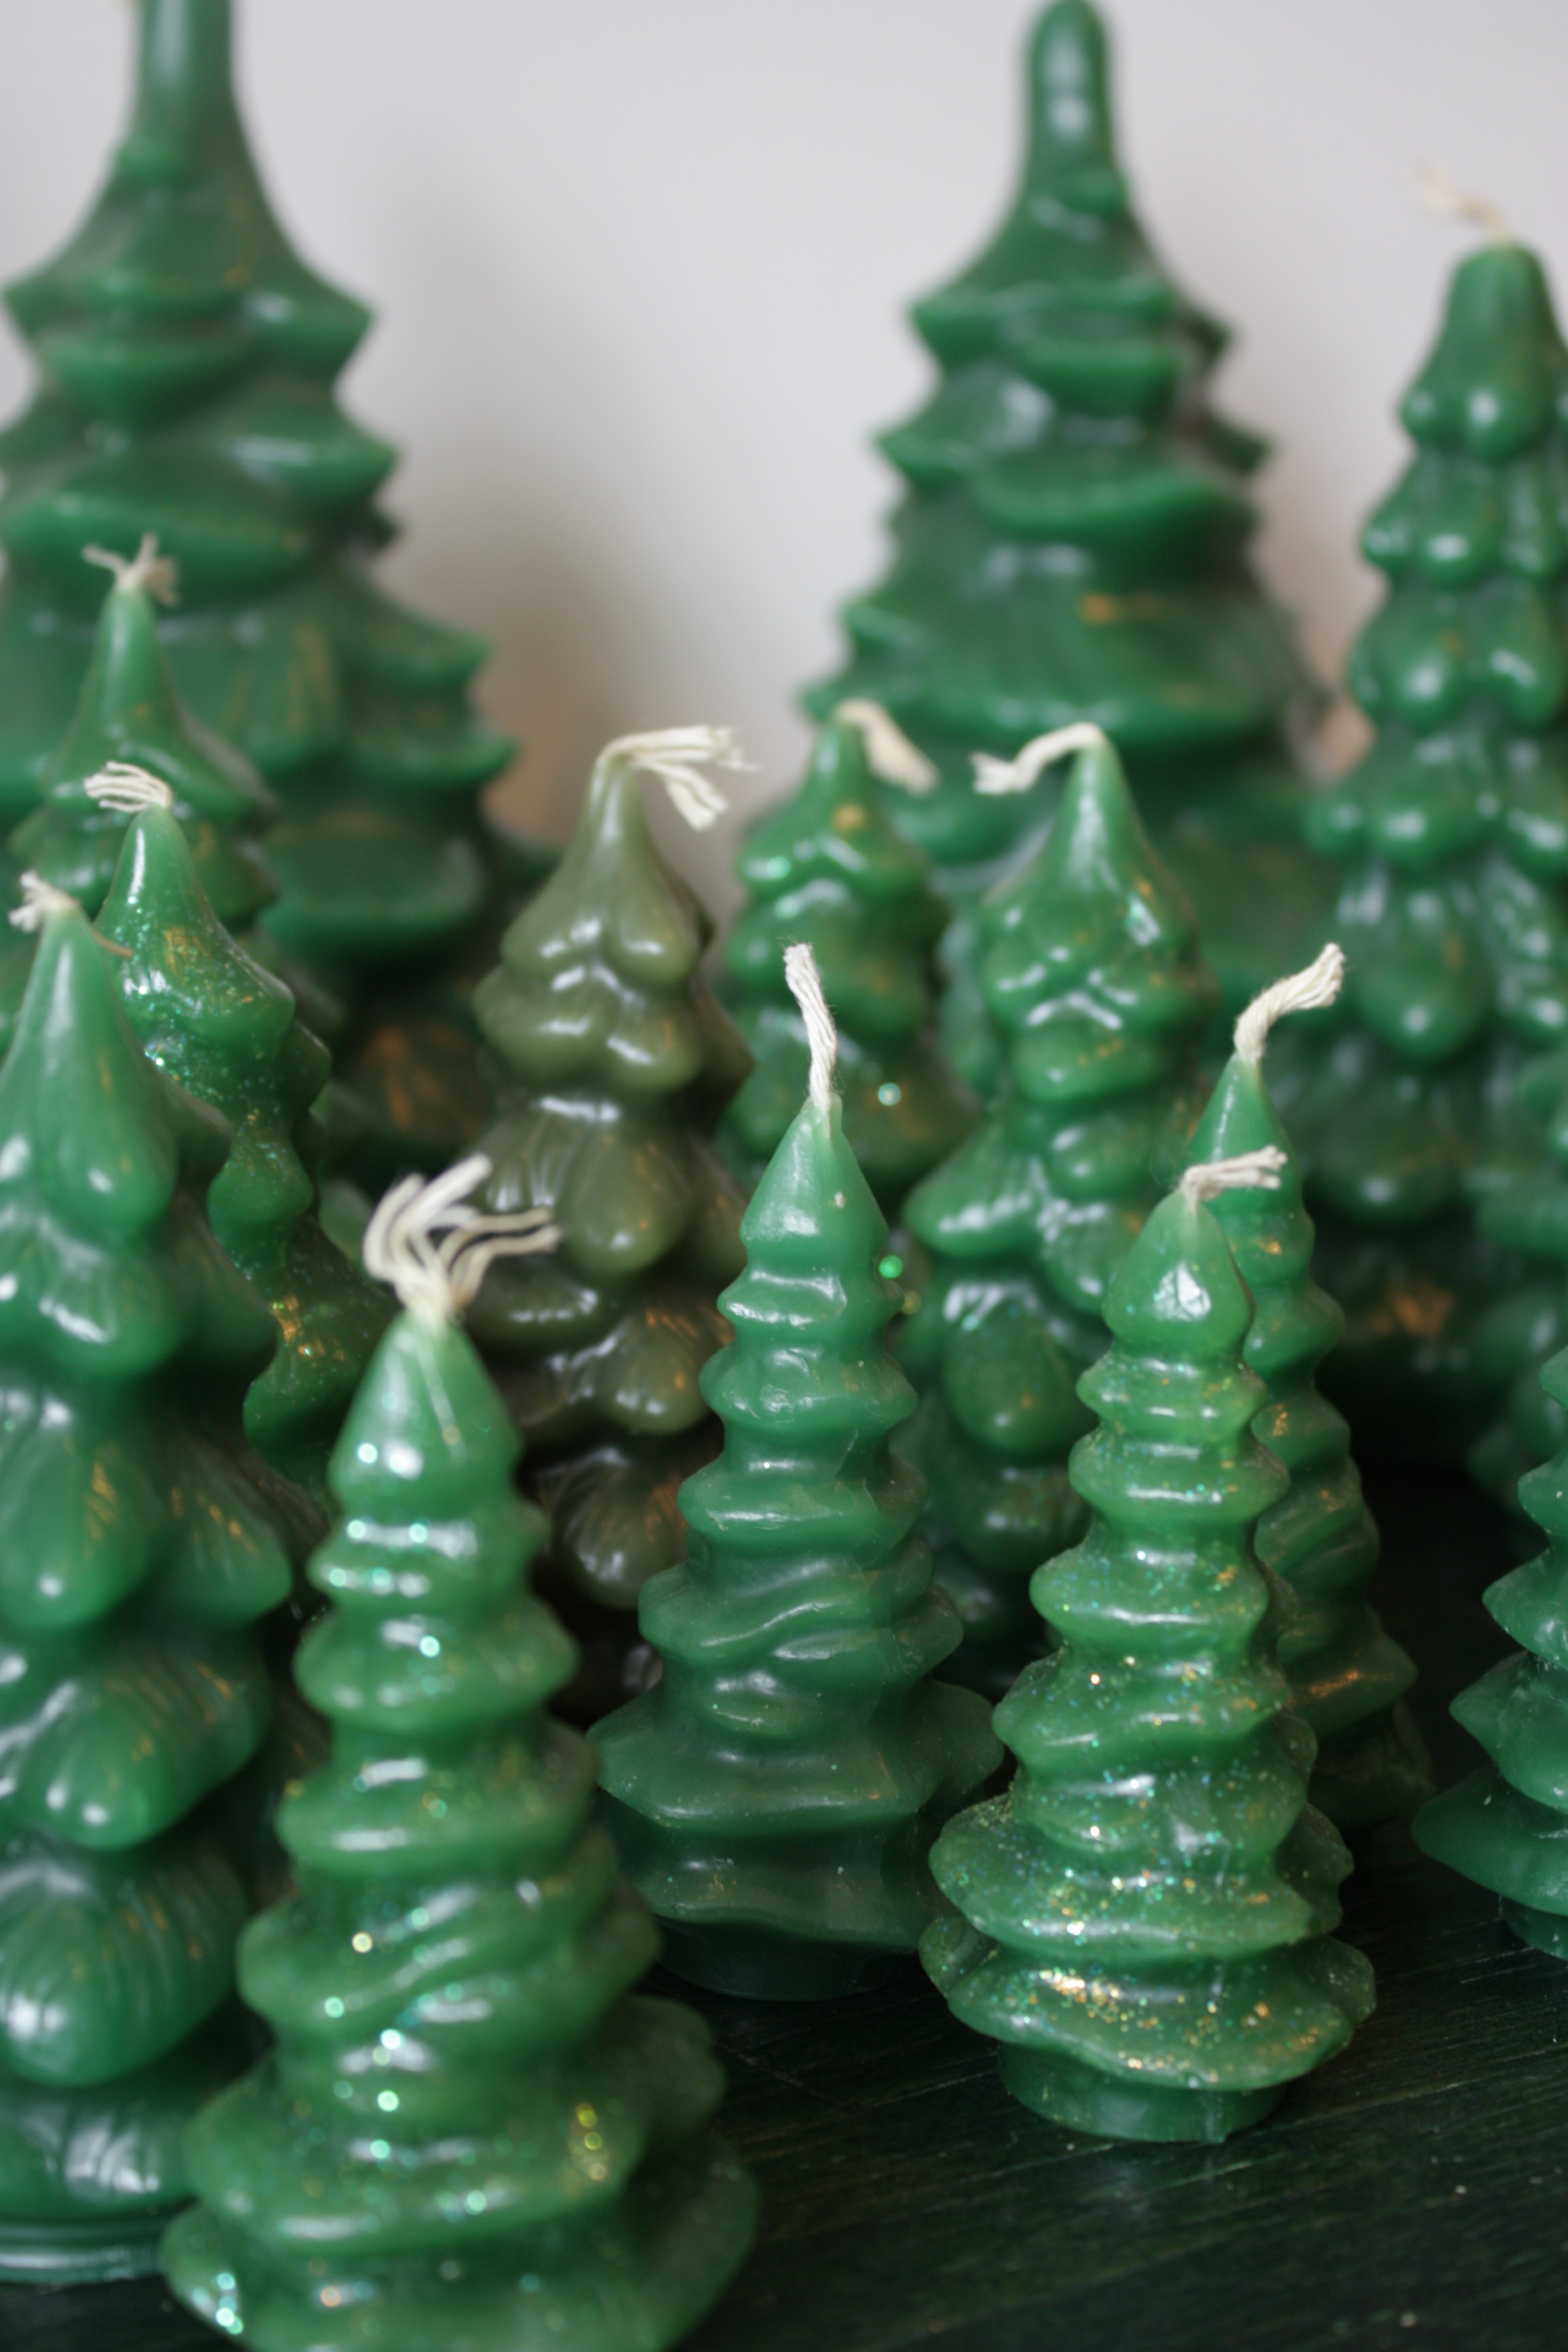
tree, plant, leaf, flower, decoration, green, holiday, candle, christmas, fir, decor, christmas tree, christmas decoration, jewellery, spruce, decorative, noel, xmas, decorations, wax candle, jade, christmas tree decoration, woody plant, land plant